Canadian Aviation Expo

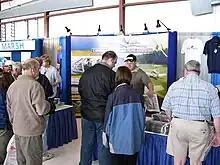
COPA's booth, part of the tradeshow at the 2004 Canadian Aviation Expo

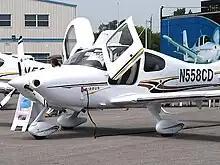
A Cirrus SR22 on display at the Expo in 2004

The Canadian Aviation Expo (CAE) was Canada's largest aviation event, combining a three-day tradeshow with a fly-in. Except for 2007 it included an airshow. The Expo was held annually at the beginning of May at the Hamilton/John C. Munro International Airport in Ontario. The event attracted about 20,000 visitors per year.